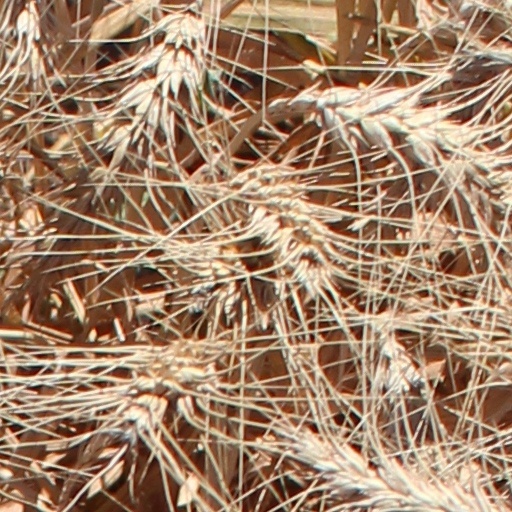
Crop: wheat